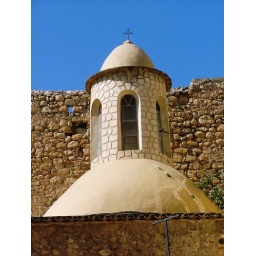
This tower is next to the church on the castle wall in La Vila Spain